Zakłady Mechaniczne Tarnów

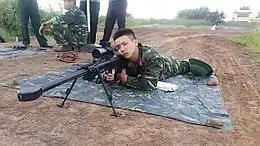
A Vietnamese soldier using a WKW Wilk sniper rifle designed and manufactured by Zakłady Mechaniczne Tarnów

Zakłady Mechaniczne Tarnów is a Polish defense manufacturing company. Based in the city of Tarnów, the company produces handguns, assault rifles, sniper rifles and anti-air guns. It is part of the Bumar-Labedy corporation, itself a division of the state-controlled Polish Armaments Group.